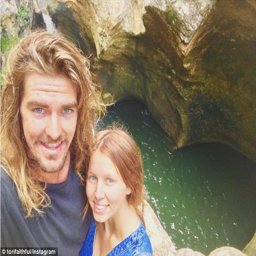
the land was owned by the family